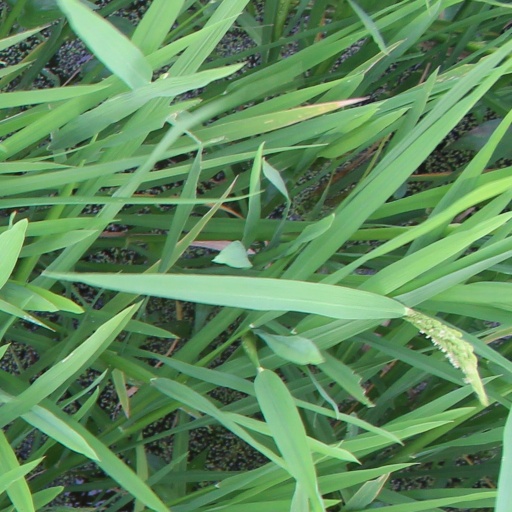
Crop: rice